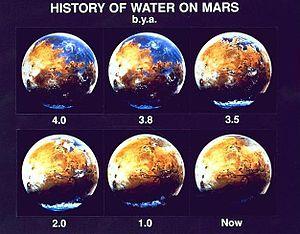
Mars est la quatrième planète par ordre croissant de la distance au Soleil et la deuxième par ordre croissant de la taille et de la masse. Son éloignement au Soleil est compris entre 1,381 et 1,666 UA, avec une période orbitale de 669,58 jours martiens.
La géologie de Mars, parfois appelée aréologie, recouvre l'étude scientifique de Mars, de ses propriétés physiques, de ses reliefs, de sa composition, de son histoire et de tous les phénomènes qui l'ont affectée ou l'affectent encore.
La possibilité de vie sur la planète Mars est une hypothèse historique formulée en raison de la proximité et des similitudes entre cette planète et la Terre. Les premières investigations sérieuses à ce sujet datent du XIXᵉ siècle et se poursuivent aujourd'hui, notamment à l'aide des missions d'explorations in situ. Car, bien que les « Martiens» constituent un élément récurrent dans les divertissements populaires tels que le cinéma et la bande-dessinée, la présence de vie sur Mars, actuelle ou passée, reste une question ouverte.